Umpire (baseball)

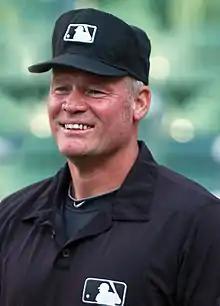
Veteran MLB umpire Ted Barrett

"Seasons where the umpire was on the field. Does not include seasons where the umpire was on staff but not on the field, such as seasons on the injured list/personal leave, or the 2020 season for those who opted out due to the COVID-19 pandemic."